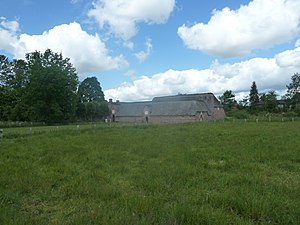
Gård fra Sdr. Sejerslev, vestl. Sønderjylland (Frilandsmuseet)
Gården fra Sønder Sejerslev
Gård fra Sønder Sejerslev, Sønderjylland, nu på Frilandsmuseet nord for København
Gården fra Sønder Sejerslev på Frilandsmuseet er en stor, rig marskgård fra det sydvestligste Sønderjylland. Gårdens rigdom baserede sig på kvæghold og mejeribrug, hvilket bl.a. ses på den store kostald, ligesom skibsfart har spillet en vigtig rolle.